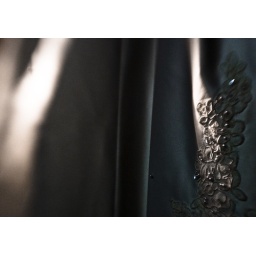
Shot of the wedding dress bathed in light from the stained glass window in the bathroom. Desaturated.